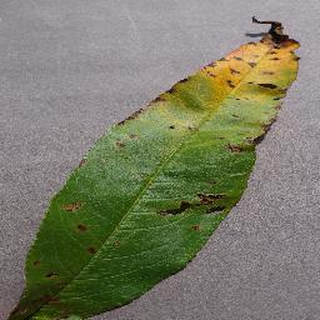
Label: peach_bacterial_spot